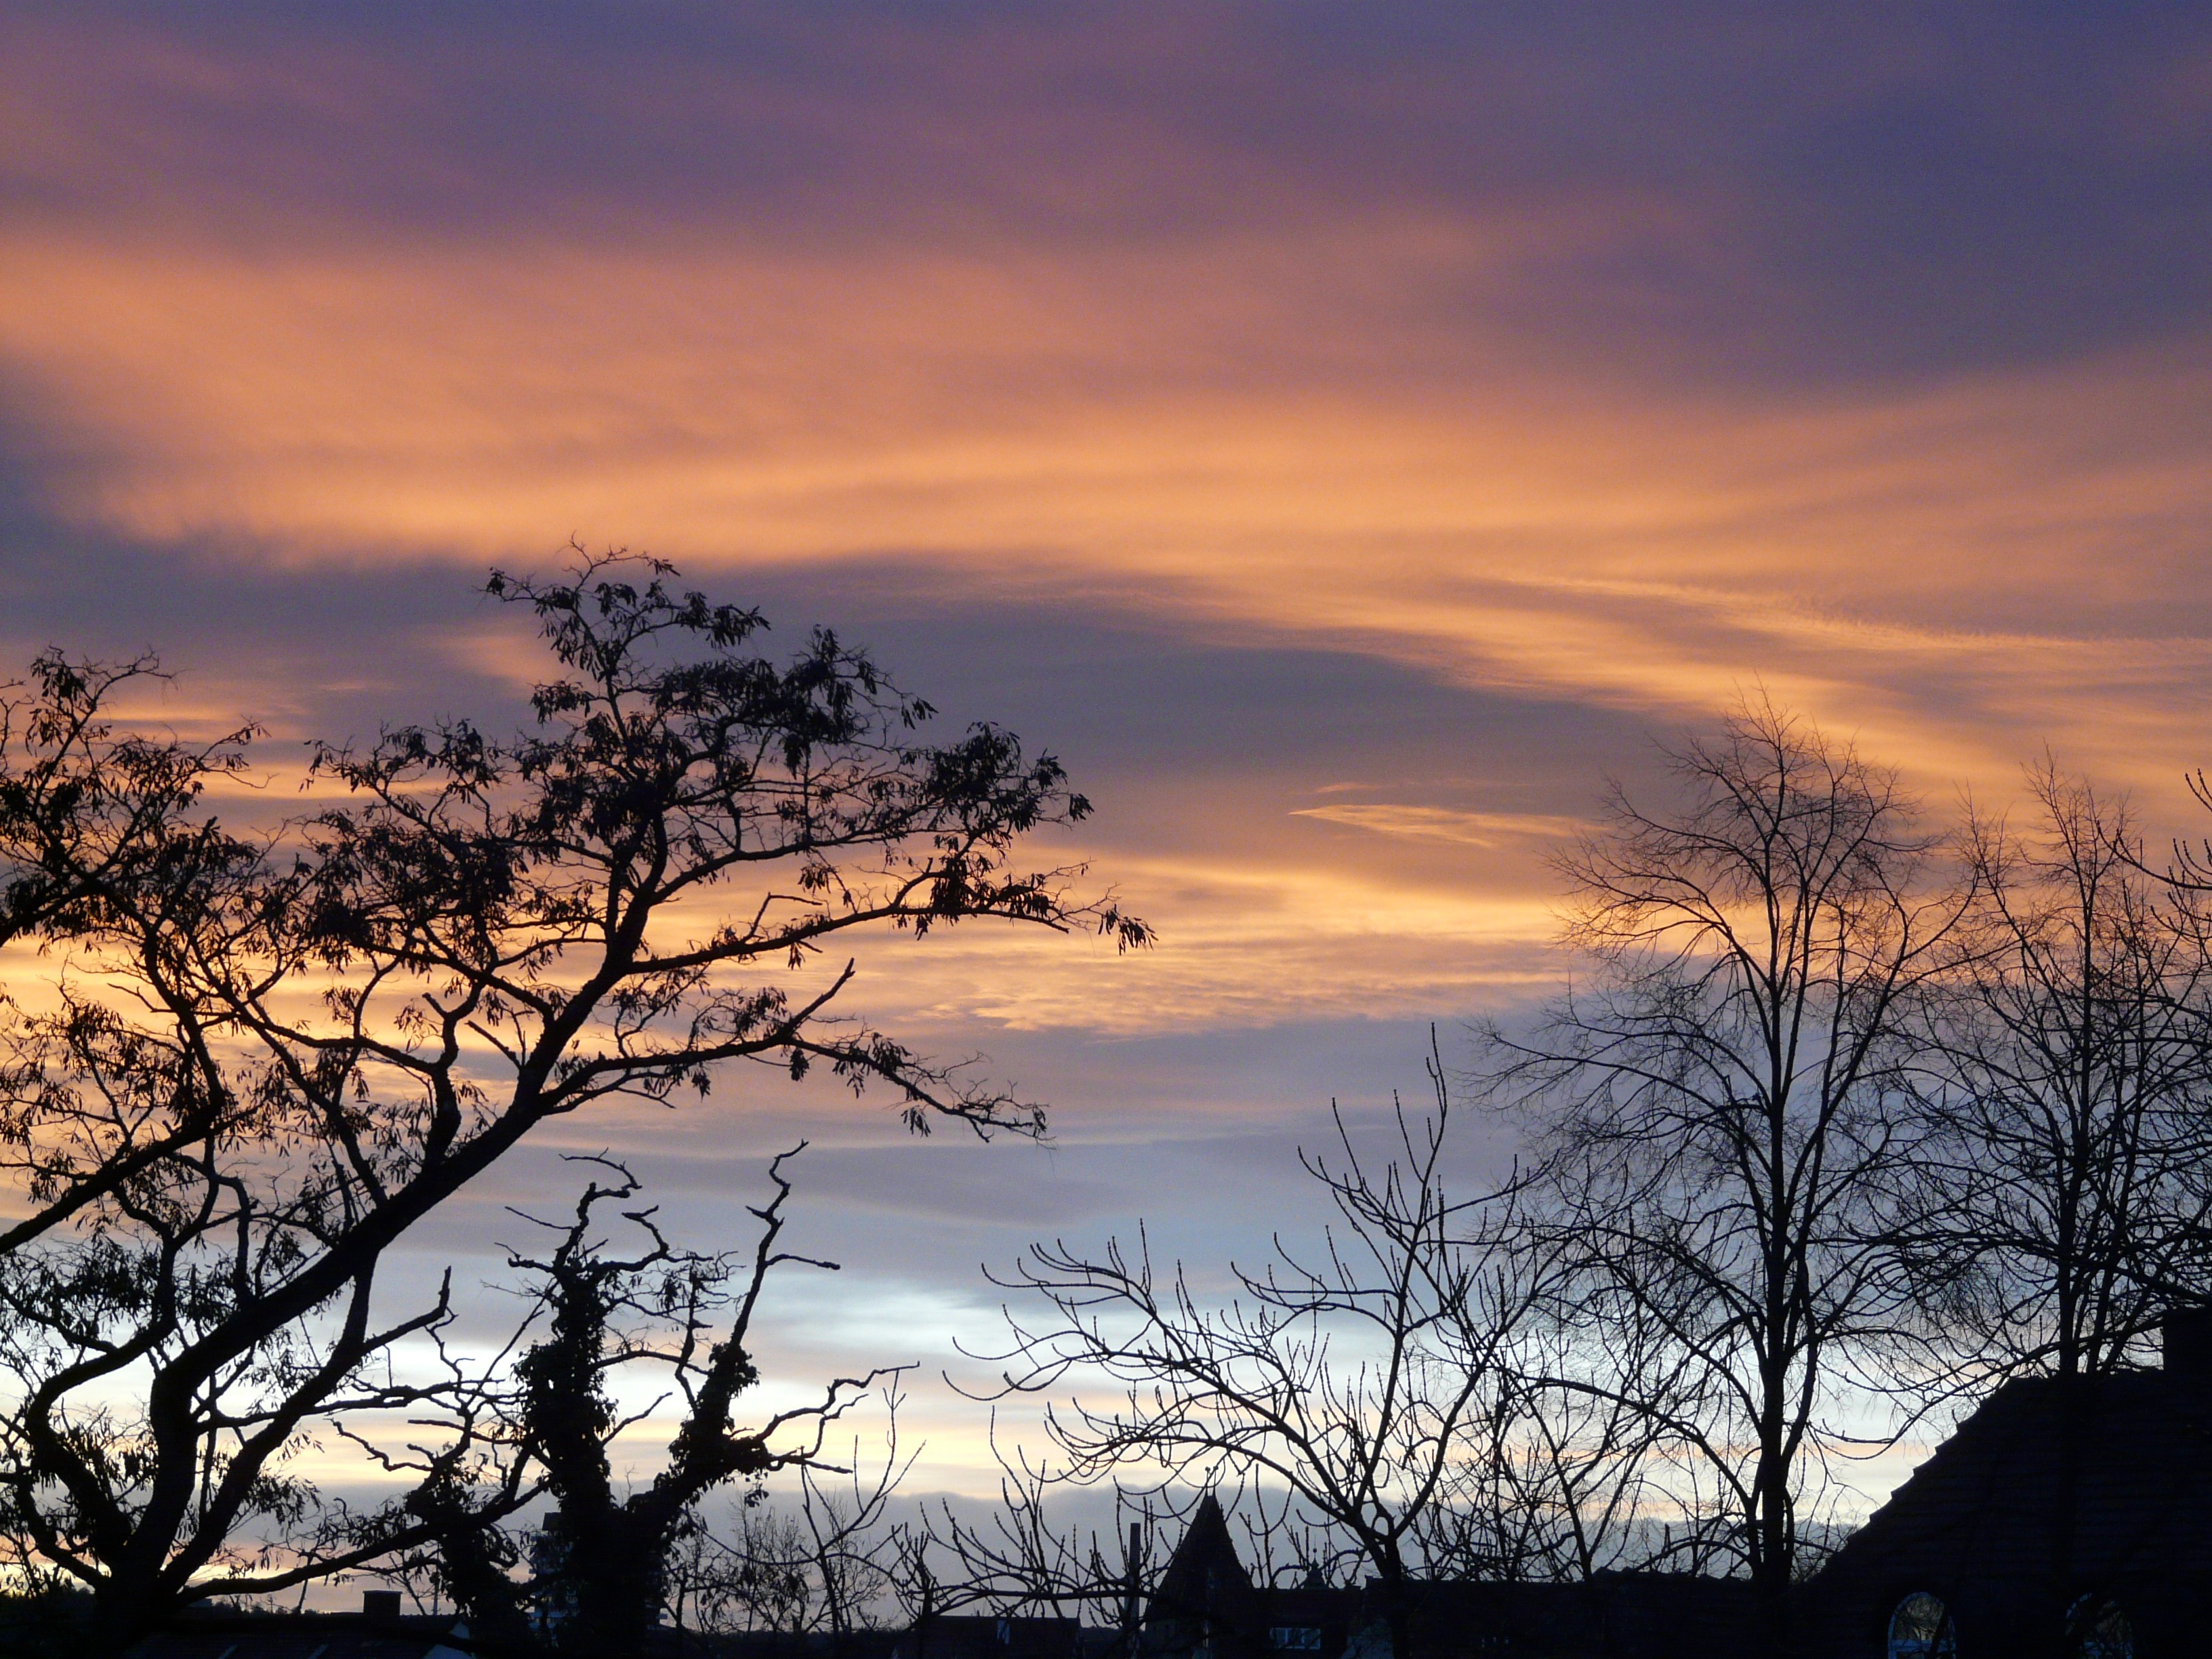
landscape, tree, nature, horizon, branch, cloud, sky, sun, sunrise, sunset, field, sunlight, morning, dawn, dusk, evening, romance, clouds, abendstimmung, afterglow, atmospheric phenomenon, woody plant